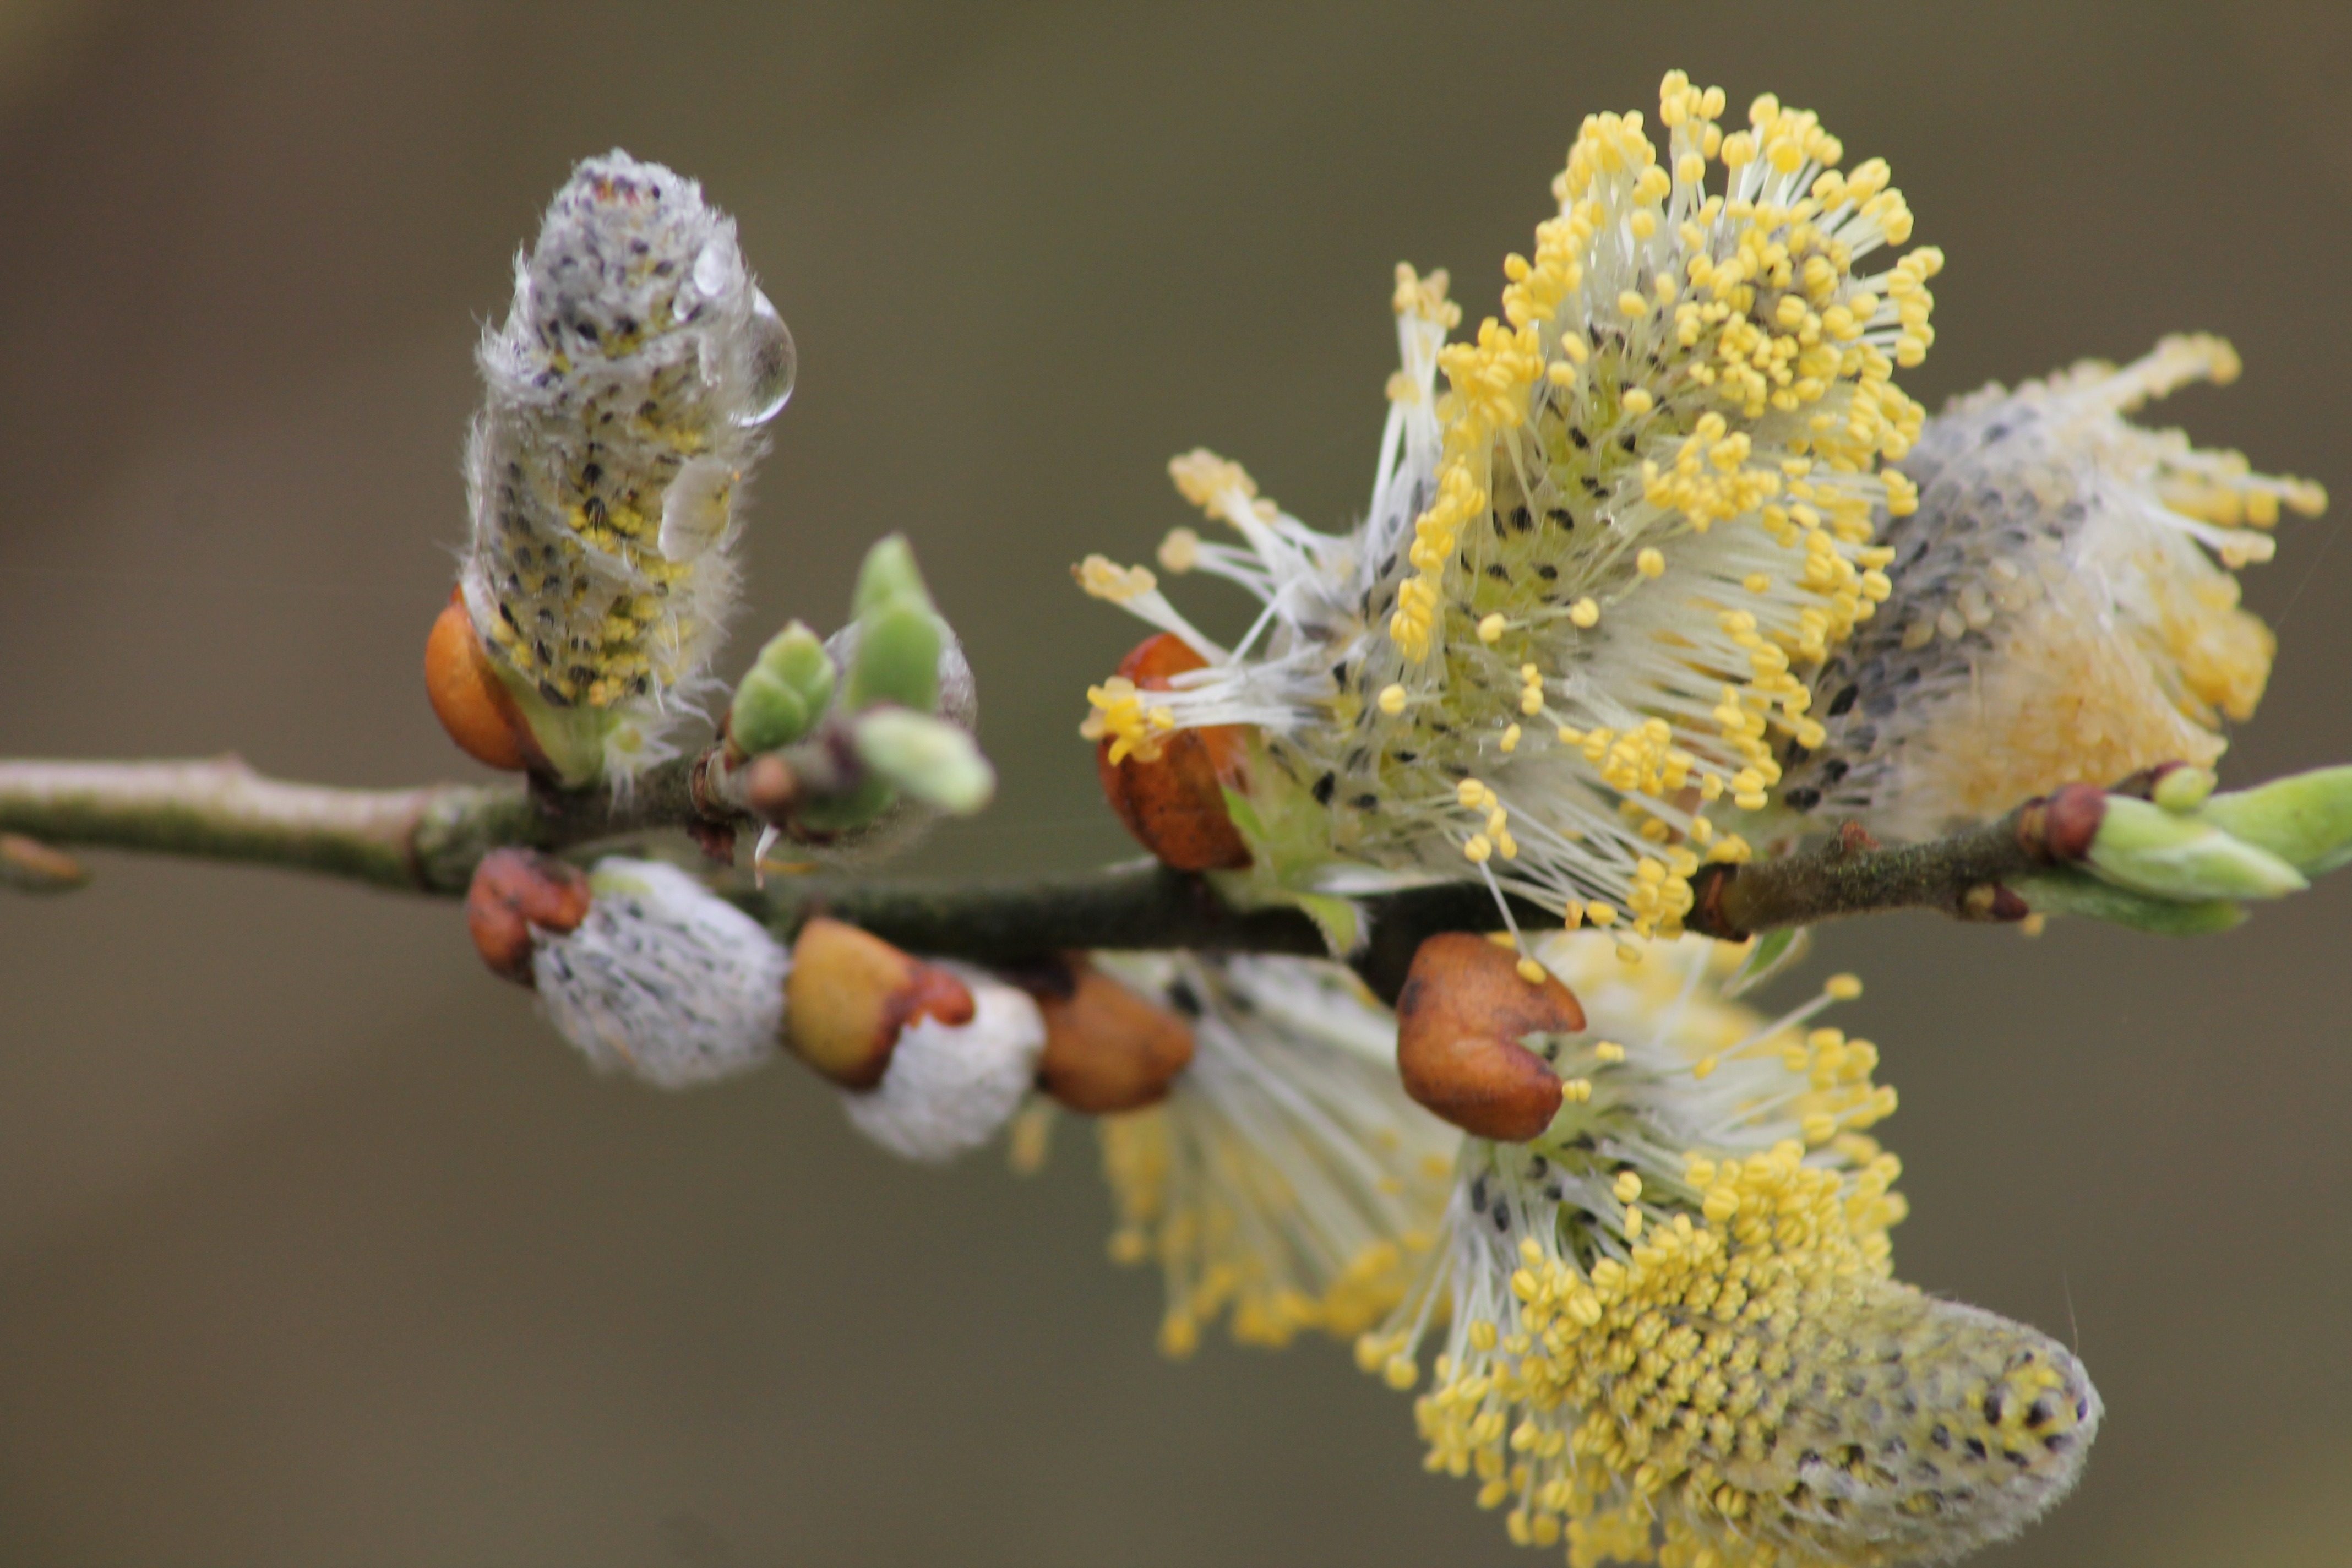
tree, branch, blossom, plant, leaf, flower, pollen, food, spring, produce, insect, macro, flora, branches, macro photography, fr hlingsanfang, flowering plant, grazing greenhouse, pussy willow, land plant